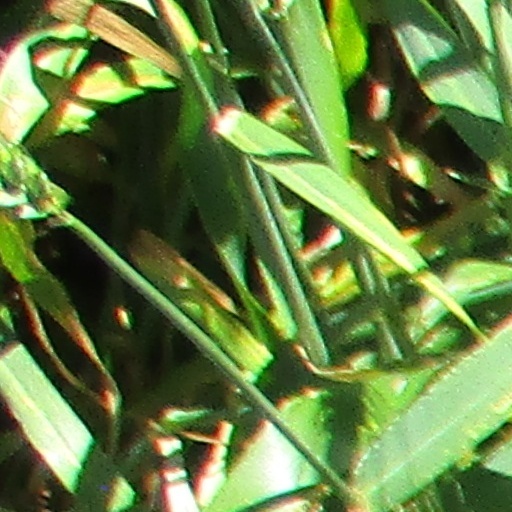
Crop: wheat